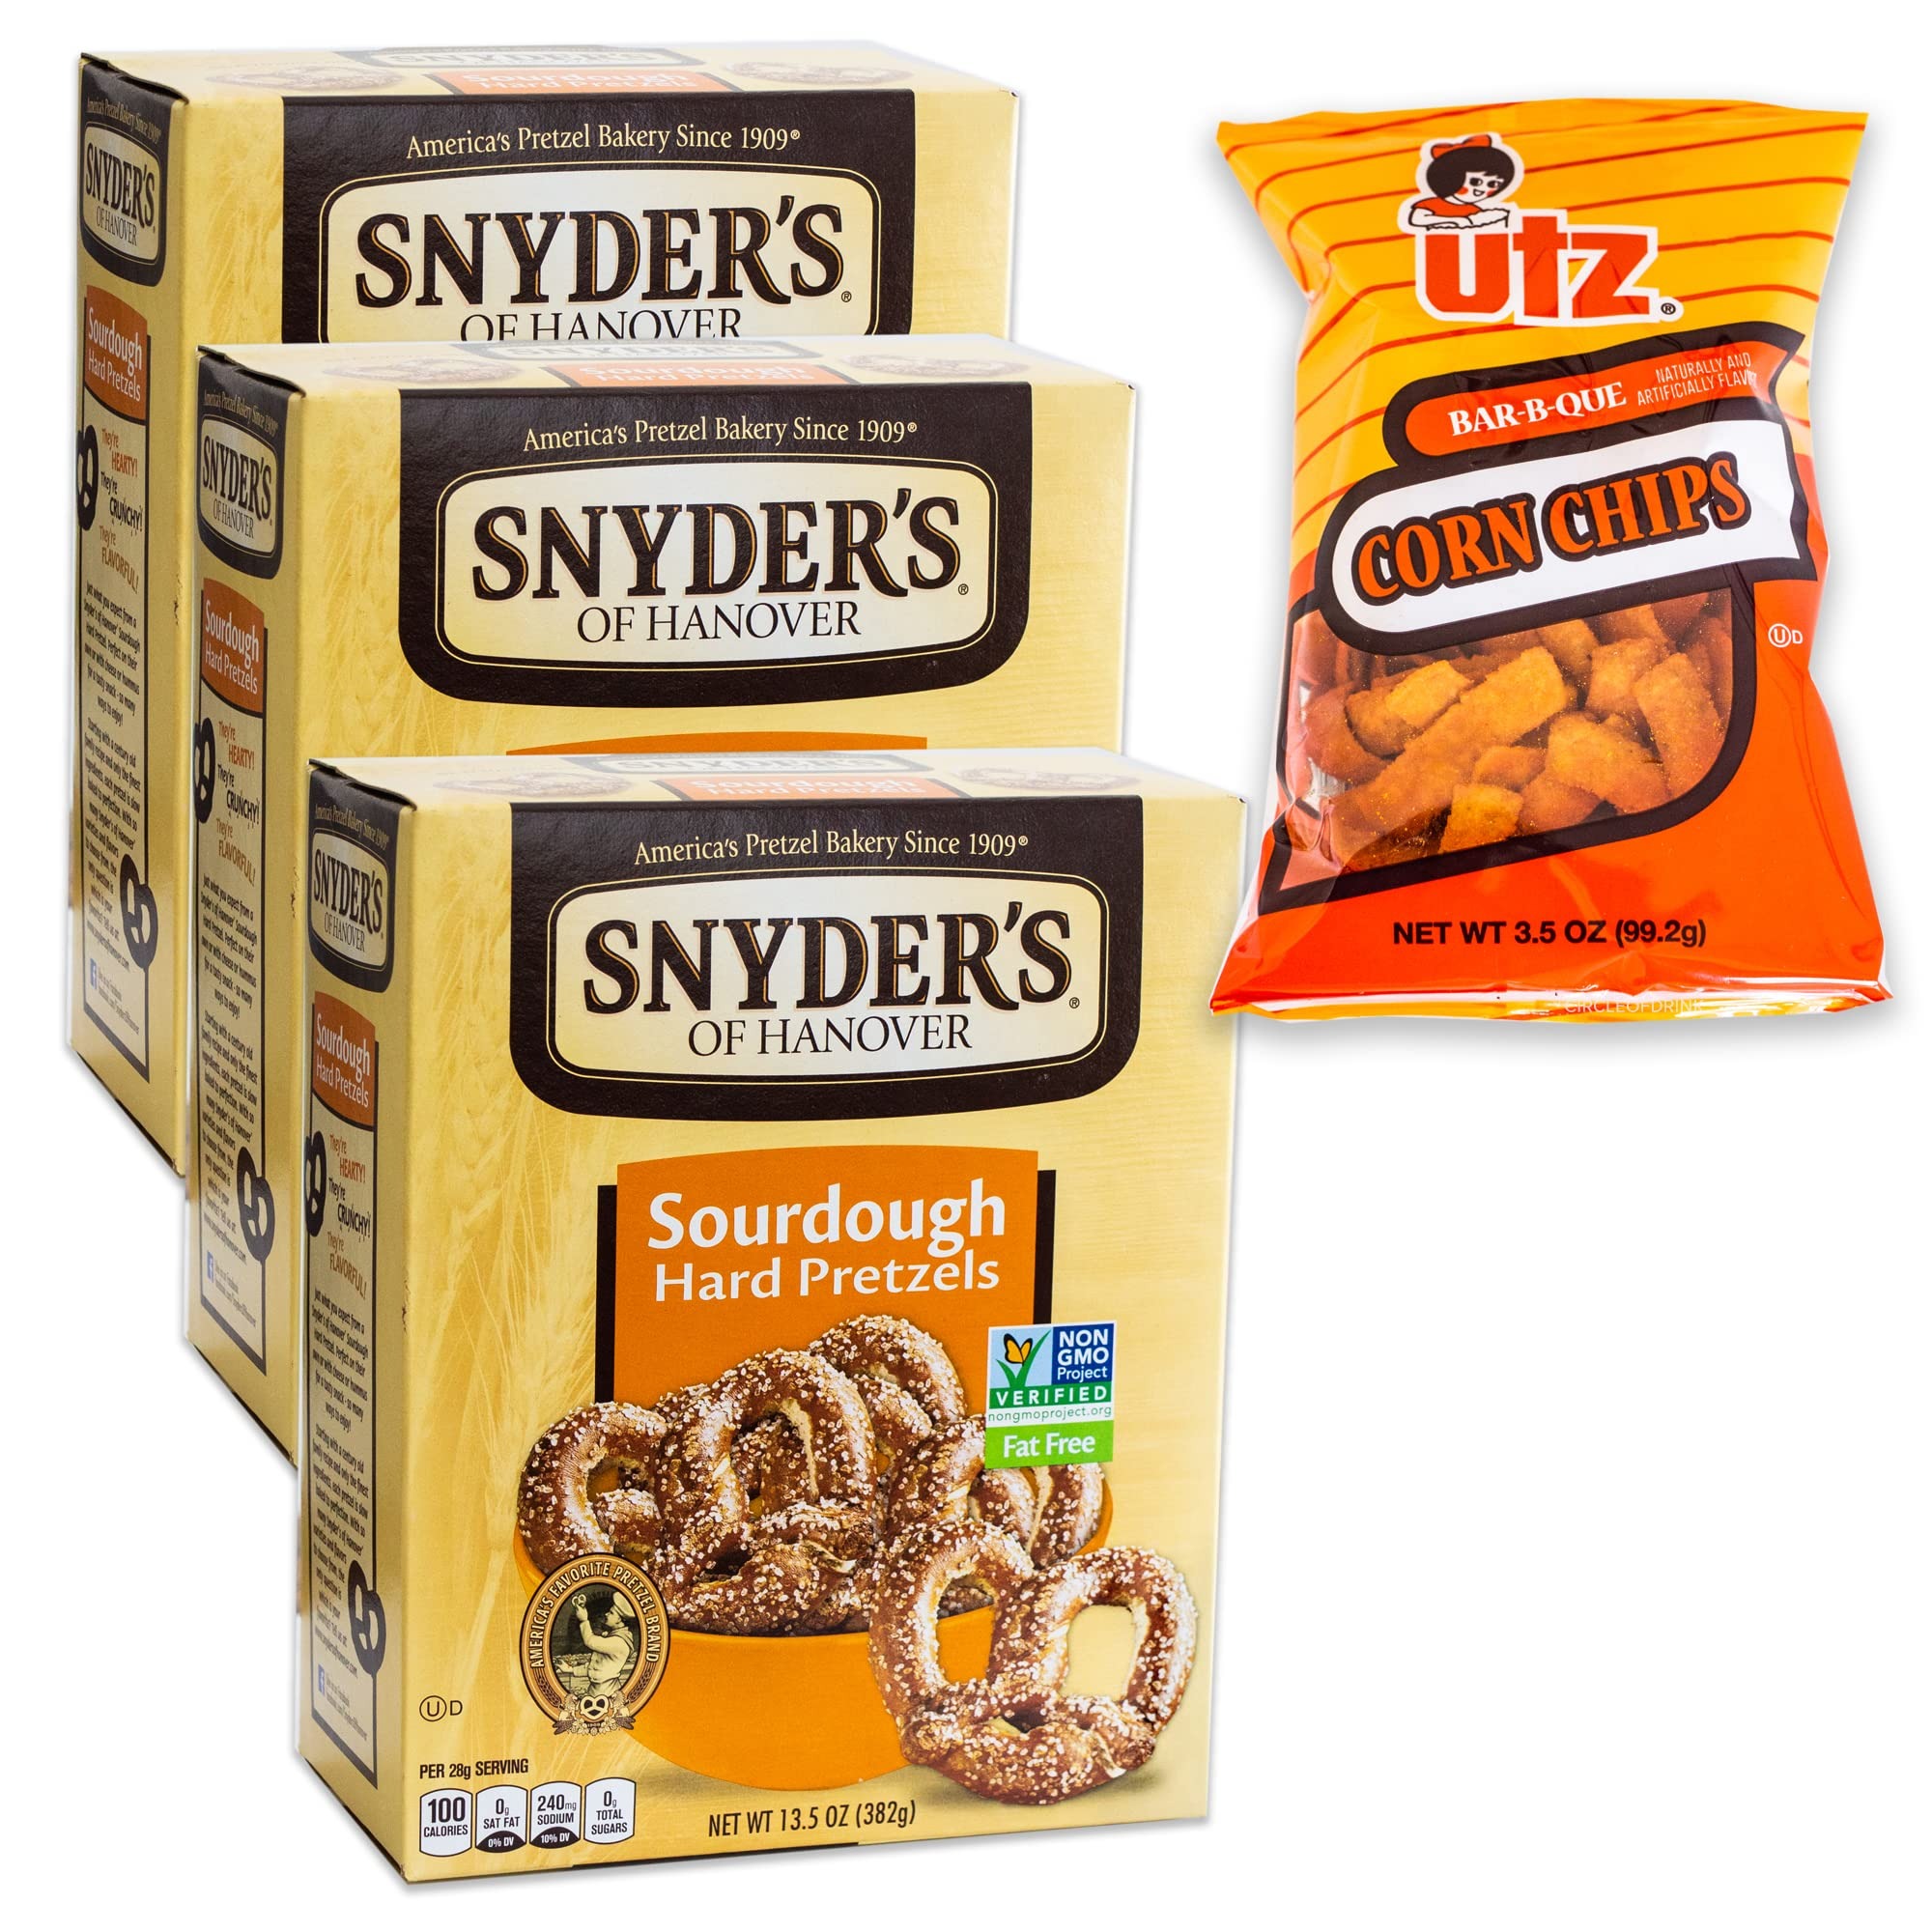
Item Name: Snyder's Hanover Sourdough Hard Pretzels (3, 13.5oz Boxes) - Variety Pack - Utz BBQ Corn Chips (1, 3.5oz) - 4 Items Total
Bullet Point 1: SOURDOUGH HARD PRETZELS - These golden pretzels are bakes to perfection, with the perfect crunch and classical sourdough flavor you love
Bullet Point 2: THE HEALTHY CHOICE - Non-GMO Verified for a clean and wholesome experience in every bite
Bullet Point 3: FAMILY, OFFICE, SCHOOL - Perfect for the home, school lunch boxes, and to share in the office
Bullet Point 4: FAT FREE DELICIOUSNESS - Made only with the finest ingredients and made by real bakers for that traditional taste. Fat free!
Bullet Point 5: ** BONUS ** CRUNHY AND THICK - Enjoy these super-crunchy and thick corn chips loaded with gourmet BBQ flavors. You'll taste the difference in every bite!
Product Description: <b>Snyder's Hanover Sourdough Hard Pretzels (3, 13.5oz Boxes) - Variety Pack - Utz BBQ Corn Chips (1, 3.5oz) - 4 Items Total<b> <br><br> All the flavor of genuine, aged sourdough in a crunchy, traditional pretzel shape. Snyder's of Hanover Sourdough Pretzels are a perfect snack at home or on-the-go, and as complement to soups and salads. Enjoy non-GMO project verified and made in a facility that does not process peanuts. <br><br> You'll appreciate the fresh sourdough flavors of these delectable hard pretzels. Super crunchy and with the perfect texture in every bite. <br><br> <b>Utz BBQ Corn Chips - Crispy, Crunchy Delicious BBQ Corn Flavors - (1, 3.5oz bag)<b> <br><br> Our Utz Barbeque Corn Chips offer a crispy, crunchy corn taste with a traditional Utz BBQ flavor. Try this unique snack today! Gluten Free Certified Kosher OUD.
Value: 44.0
Unit: Ounce

Price: 46.39